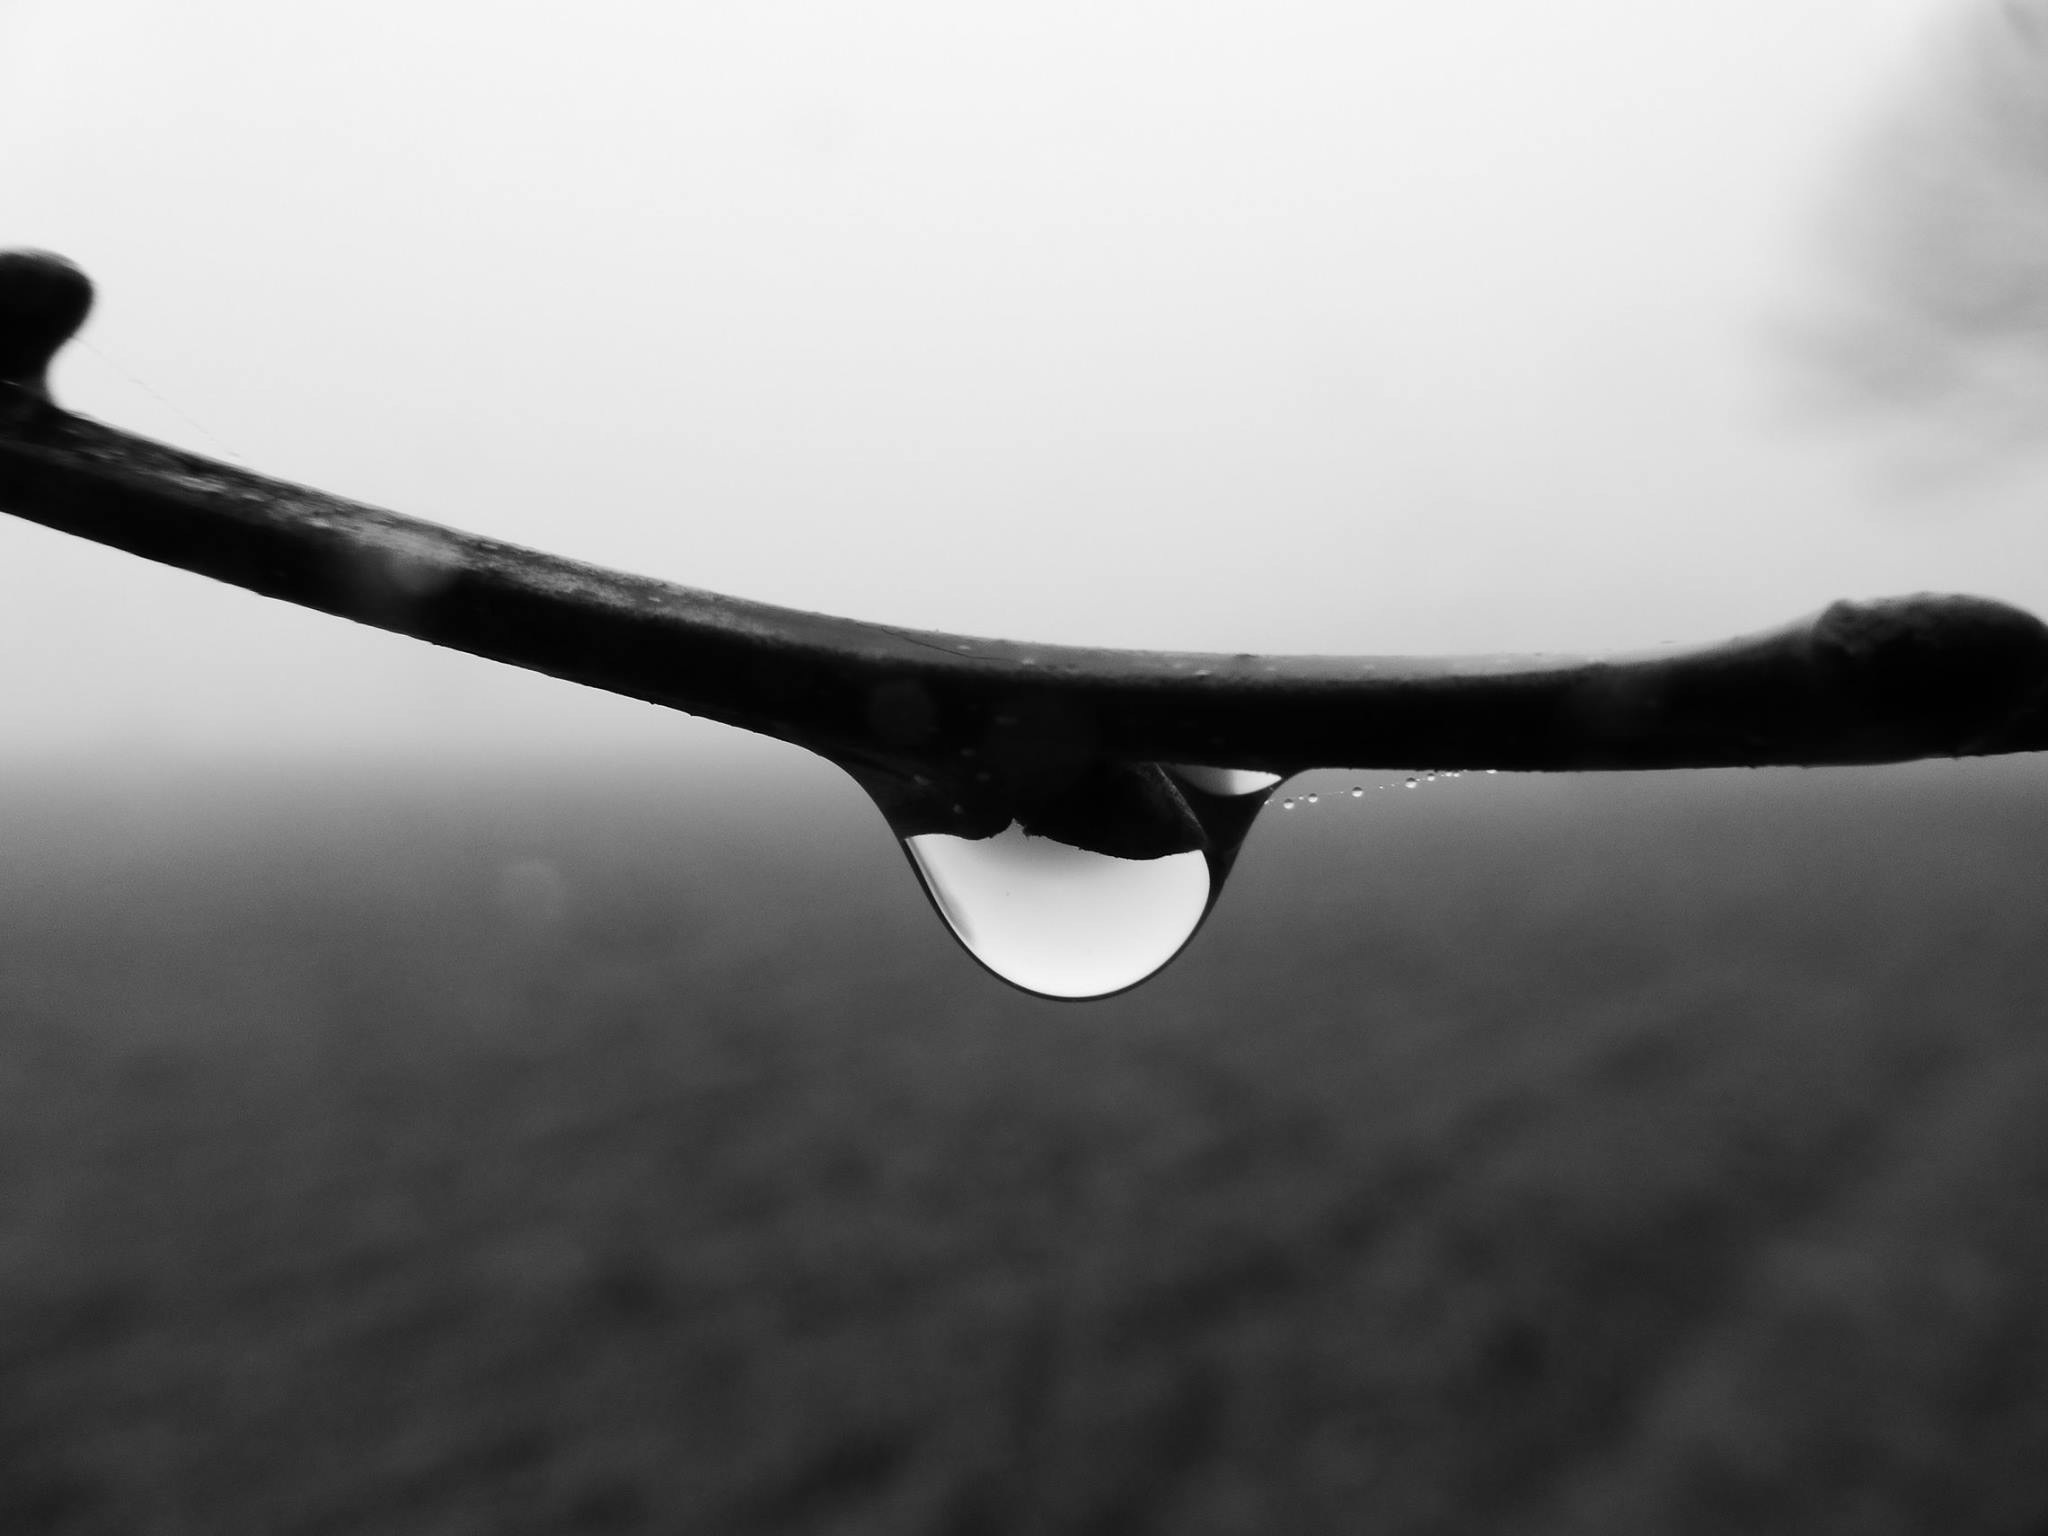
wing, black and white, white, raindrop, foggy, airplane, aircraft, vehicle, autumn, black, monochrome, sunglasses, glasses, monochrome photography